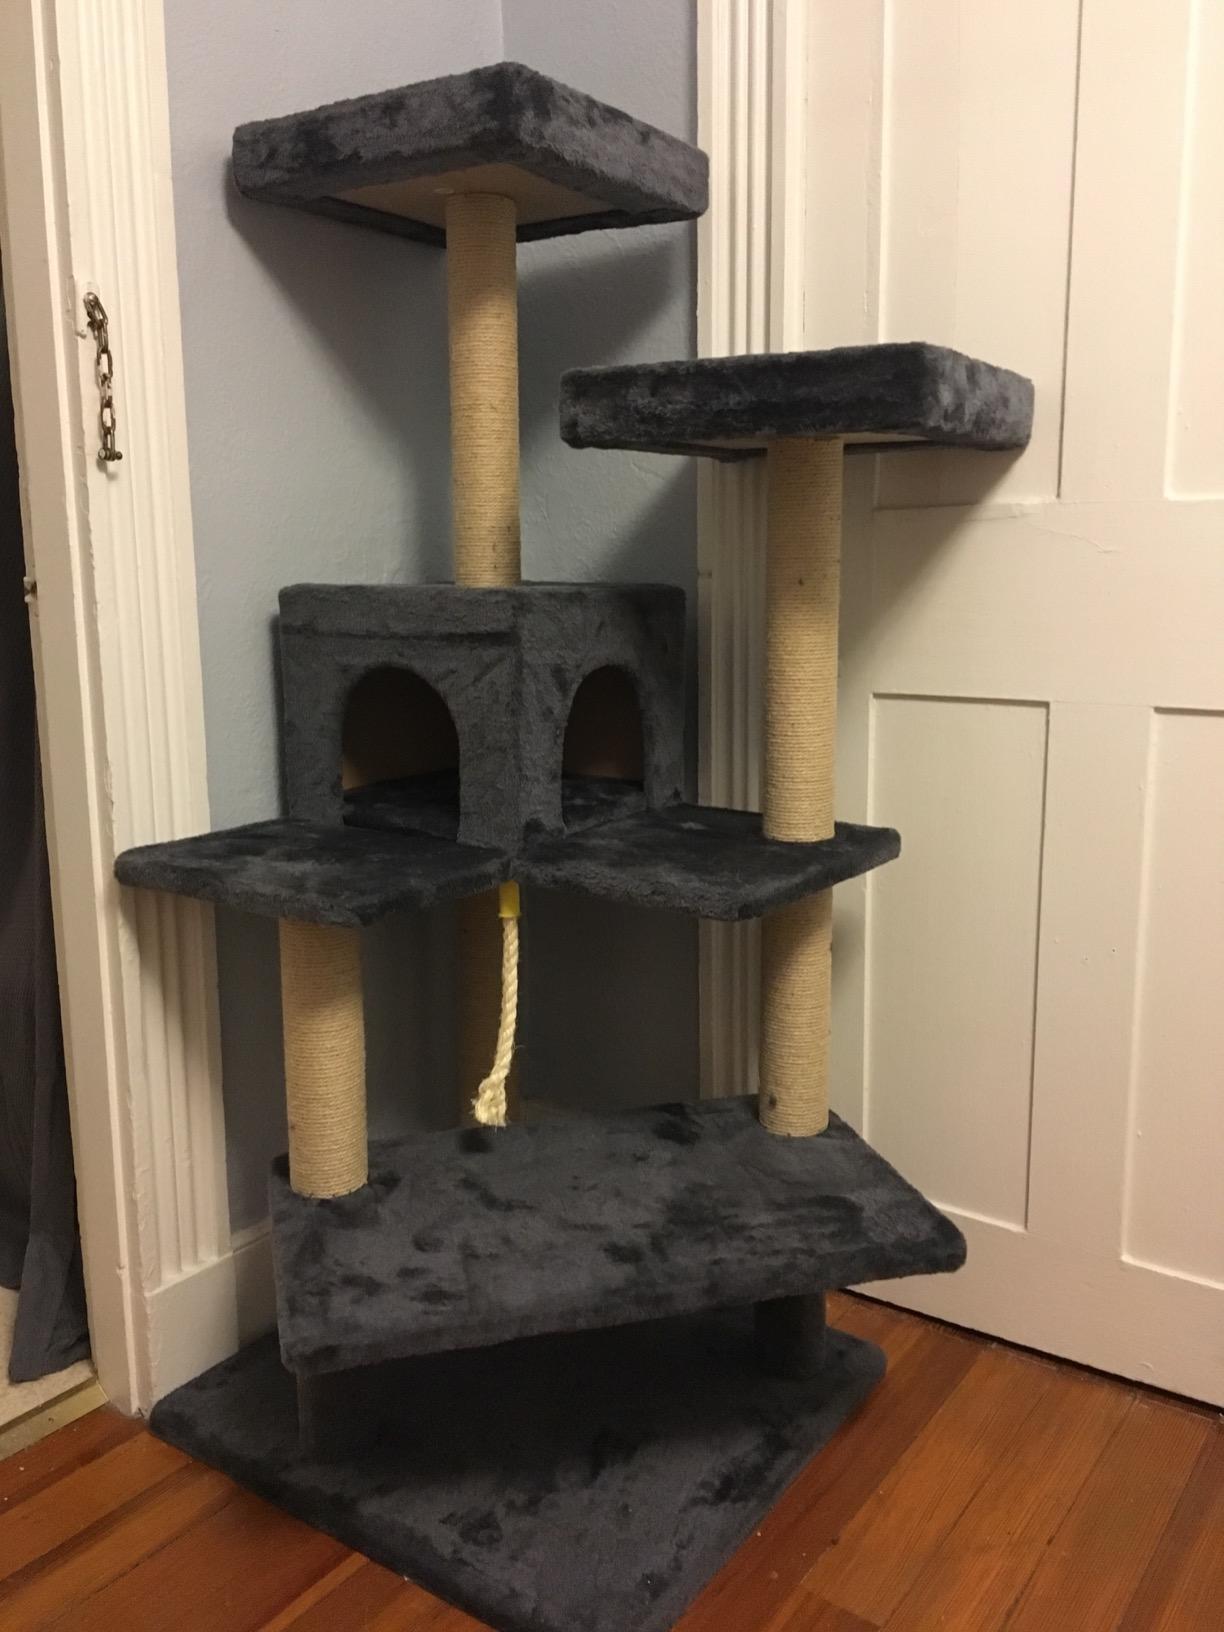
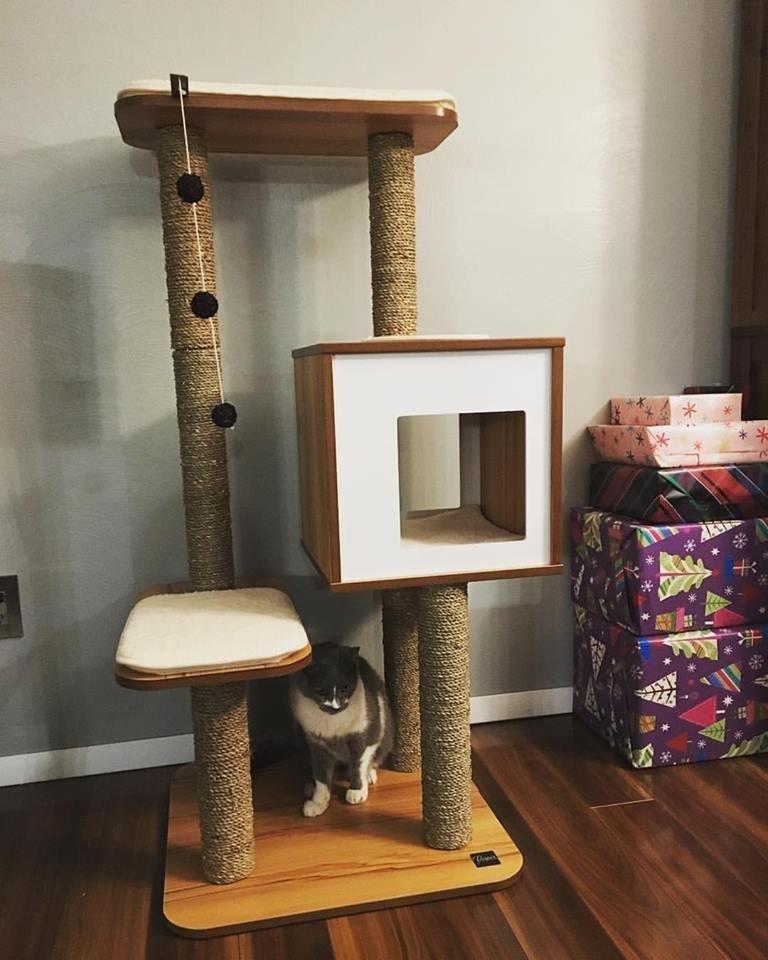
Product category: items_cat tree
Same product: no